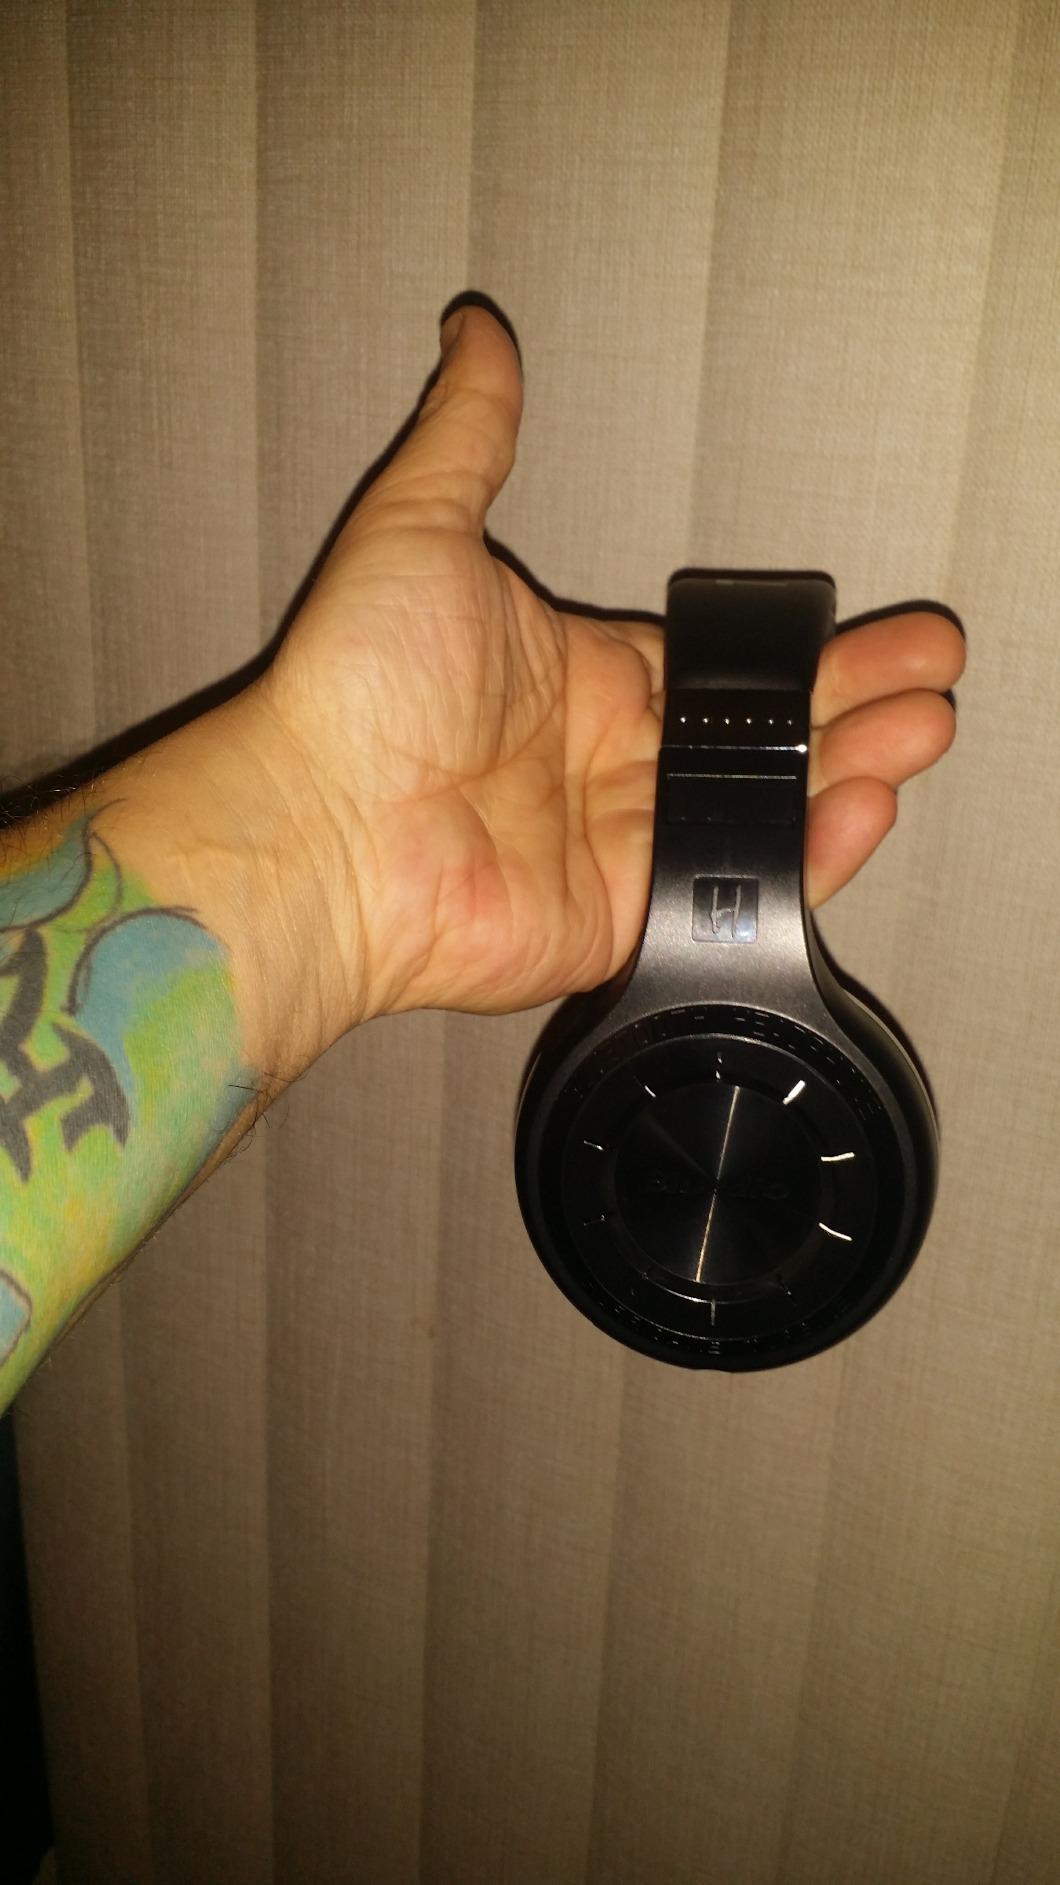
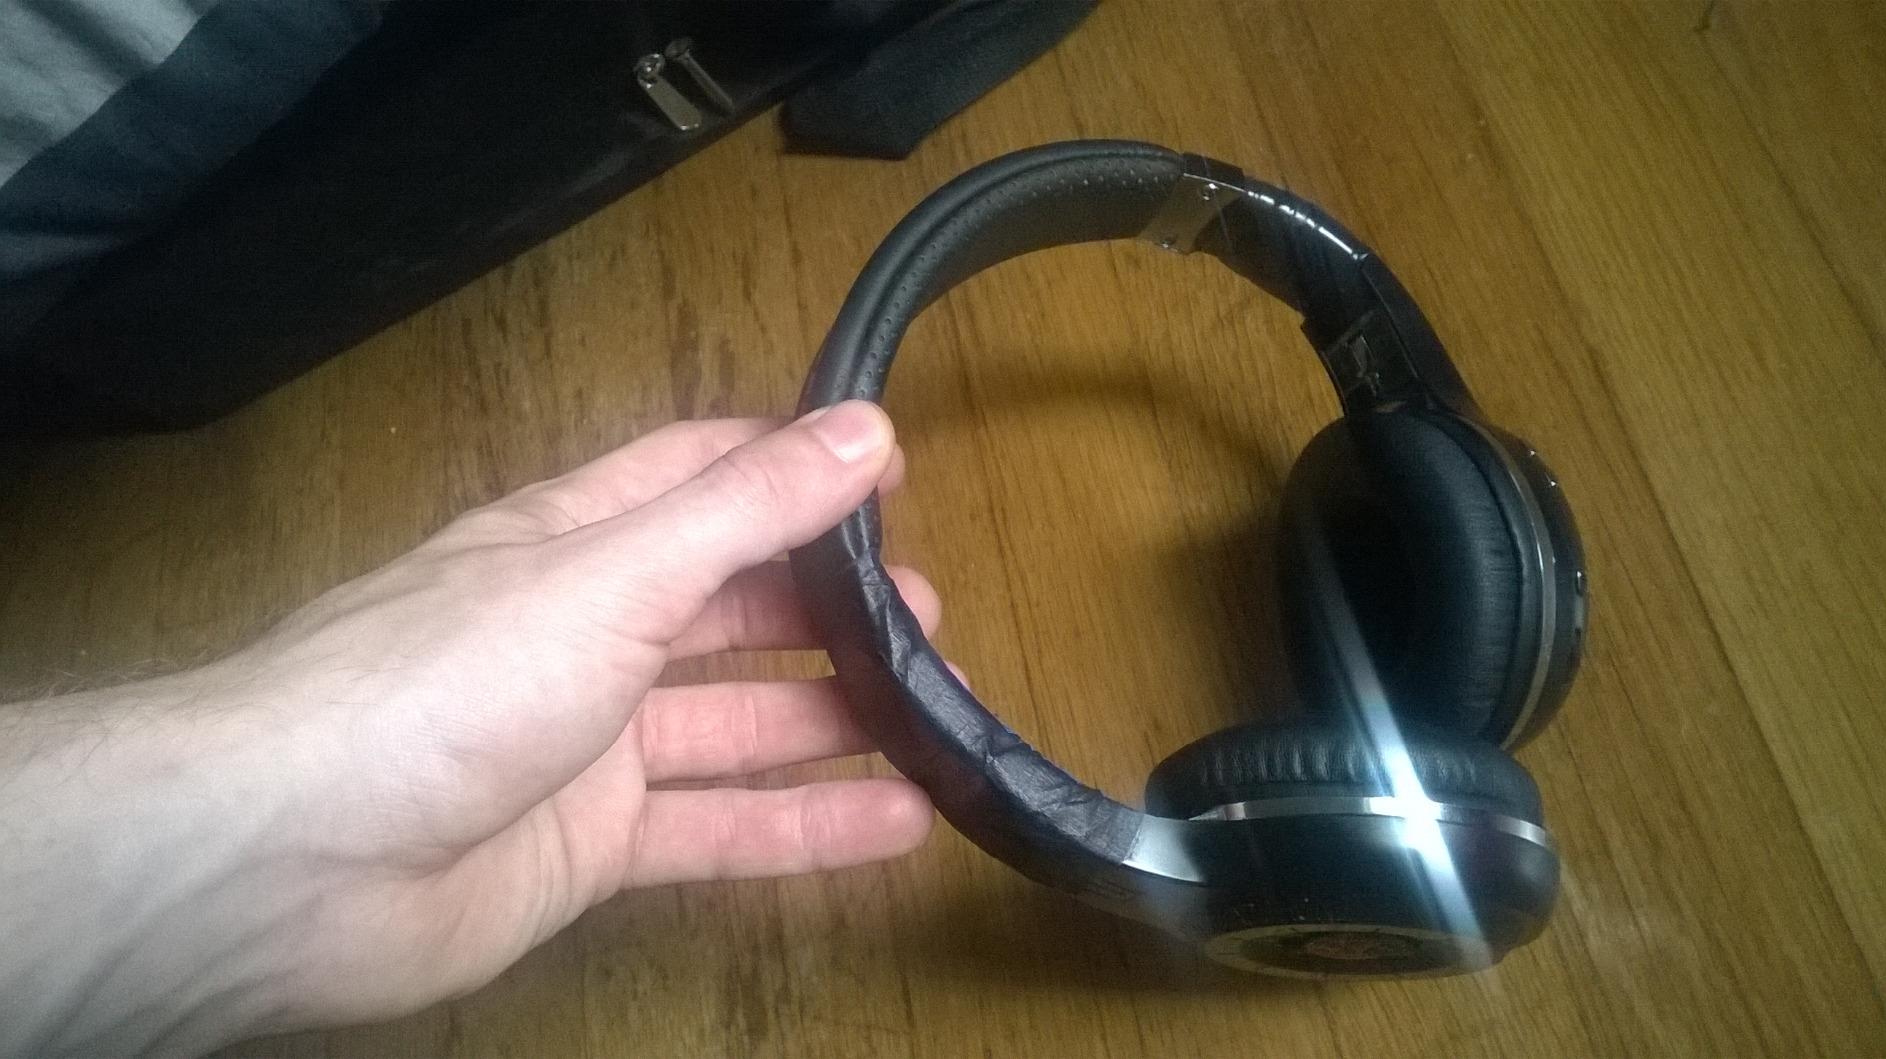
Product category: headphones
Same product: yes